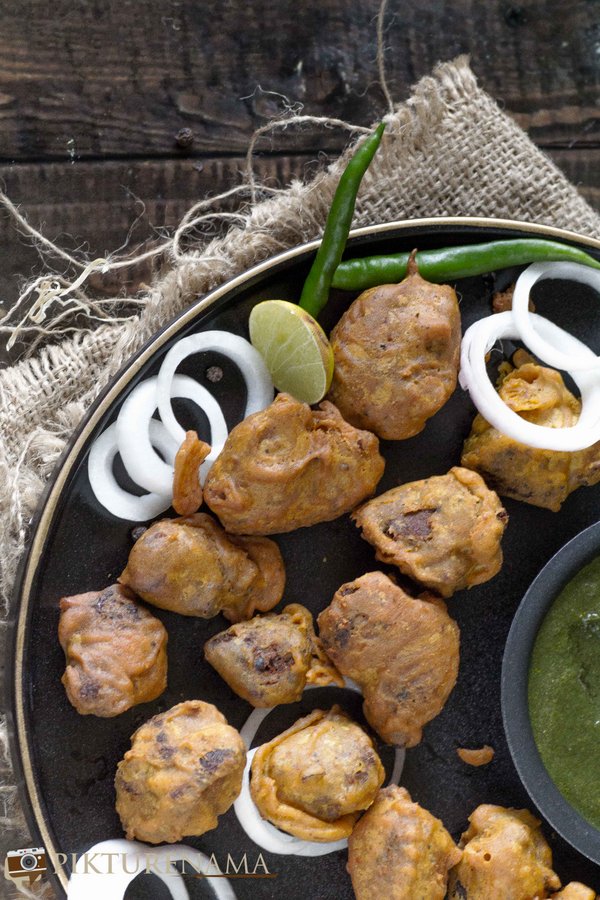
Dish: pakode